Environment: real
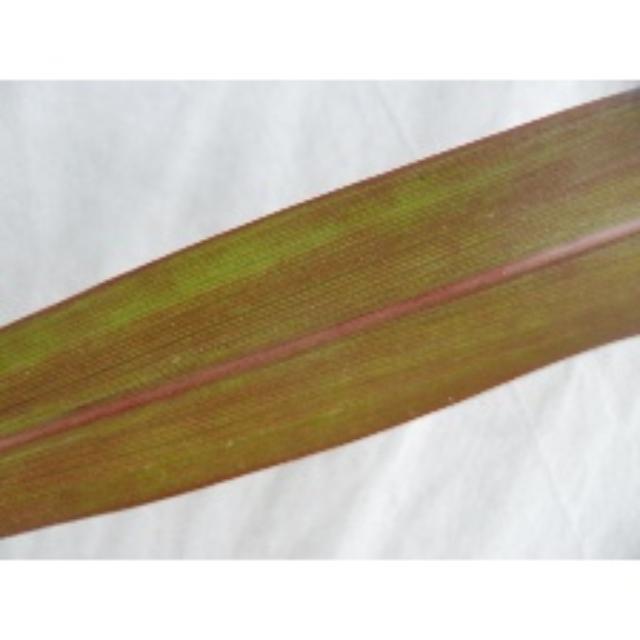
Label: phosphorus_deficiency